8th Fighter Squadron

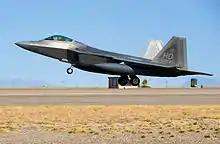
8th Fighter Squadron F-22A taking off

The inactivation of the 8th, however, was brief as it was reactivated on 25 Sept 2009, and equipped with the Lockheed Martin F-22A Raptor. The 8th, was the second of two F-22A squadrons to be activated at Holloman and joined the previously equipped 7th Fighter Squadron. The squadron was equipped with 18 F-22s, the last aircraft being received in 2010.